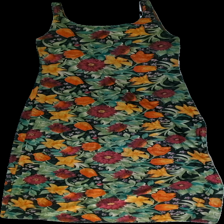
View: front
Type: Dress
Category: Ladies
Brand: H&M
Colors: Black, Red, Green, Orange, Multicolor
Material: 58% Polyester 42% Cotton
Pattern: Floral print
Cut: Long
Size: 38
Season: All
Trend: 90s
Price range: 100-150
Recommended usage: Reuse
Description: Vintage